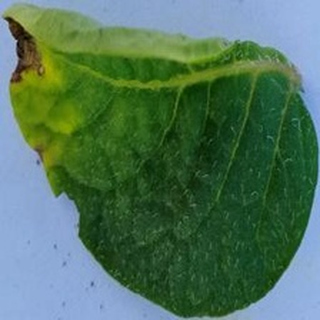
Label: potato_late_blight